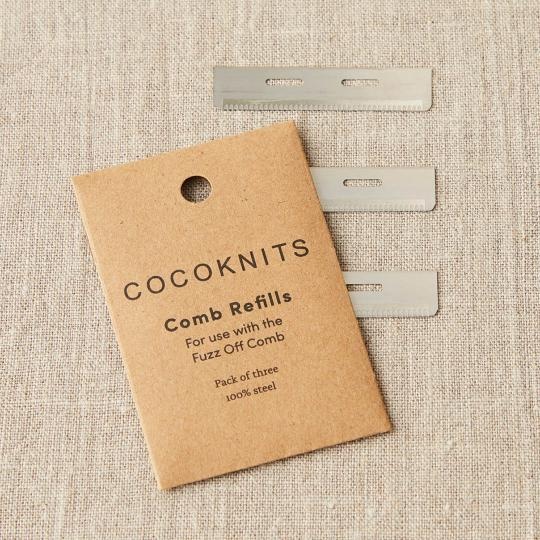
CocoKnit - Refill till ullkniv
Detta är refillblad till CocoKnits ullkam. Varje förpackning innehåller 3 nya blad, perfekt när de börjar bli slöa.
Brand: Lilla garnbutiken
Category: Arts & Entertainment > Hobbies & Creative Arts > Arts & Crafts > Art & Crafting Tools > Thread & Yarn Tools > Fiber Cards & Brushes > Teasing Tools